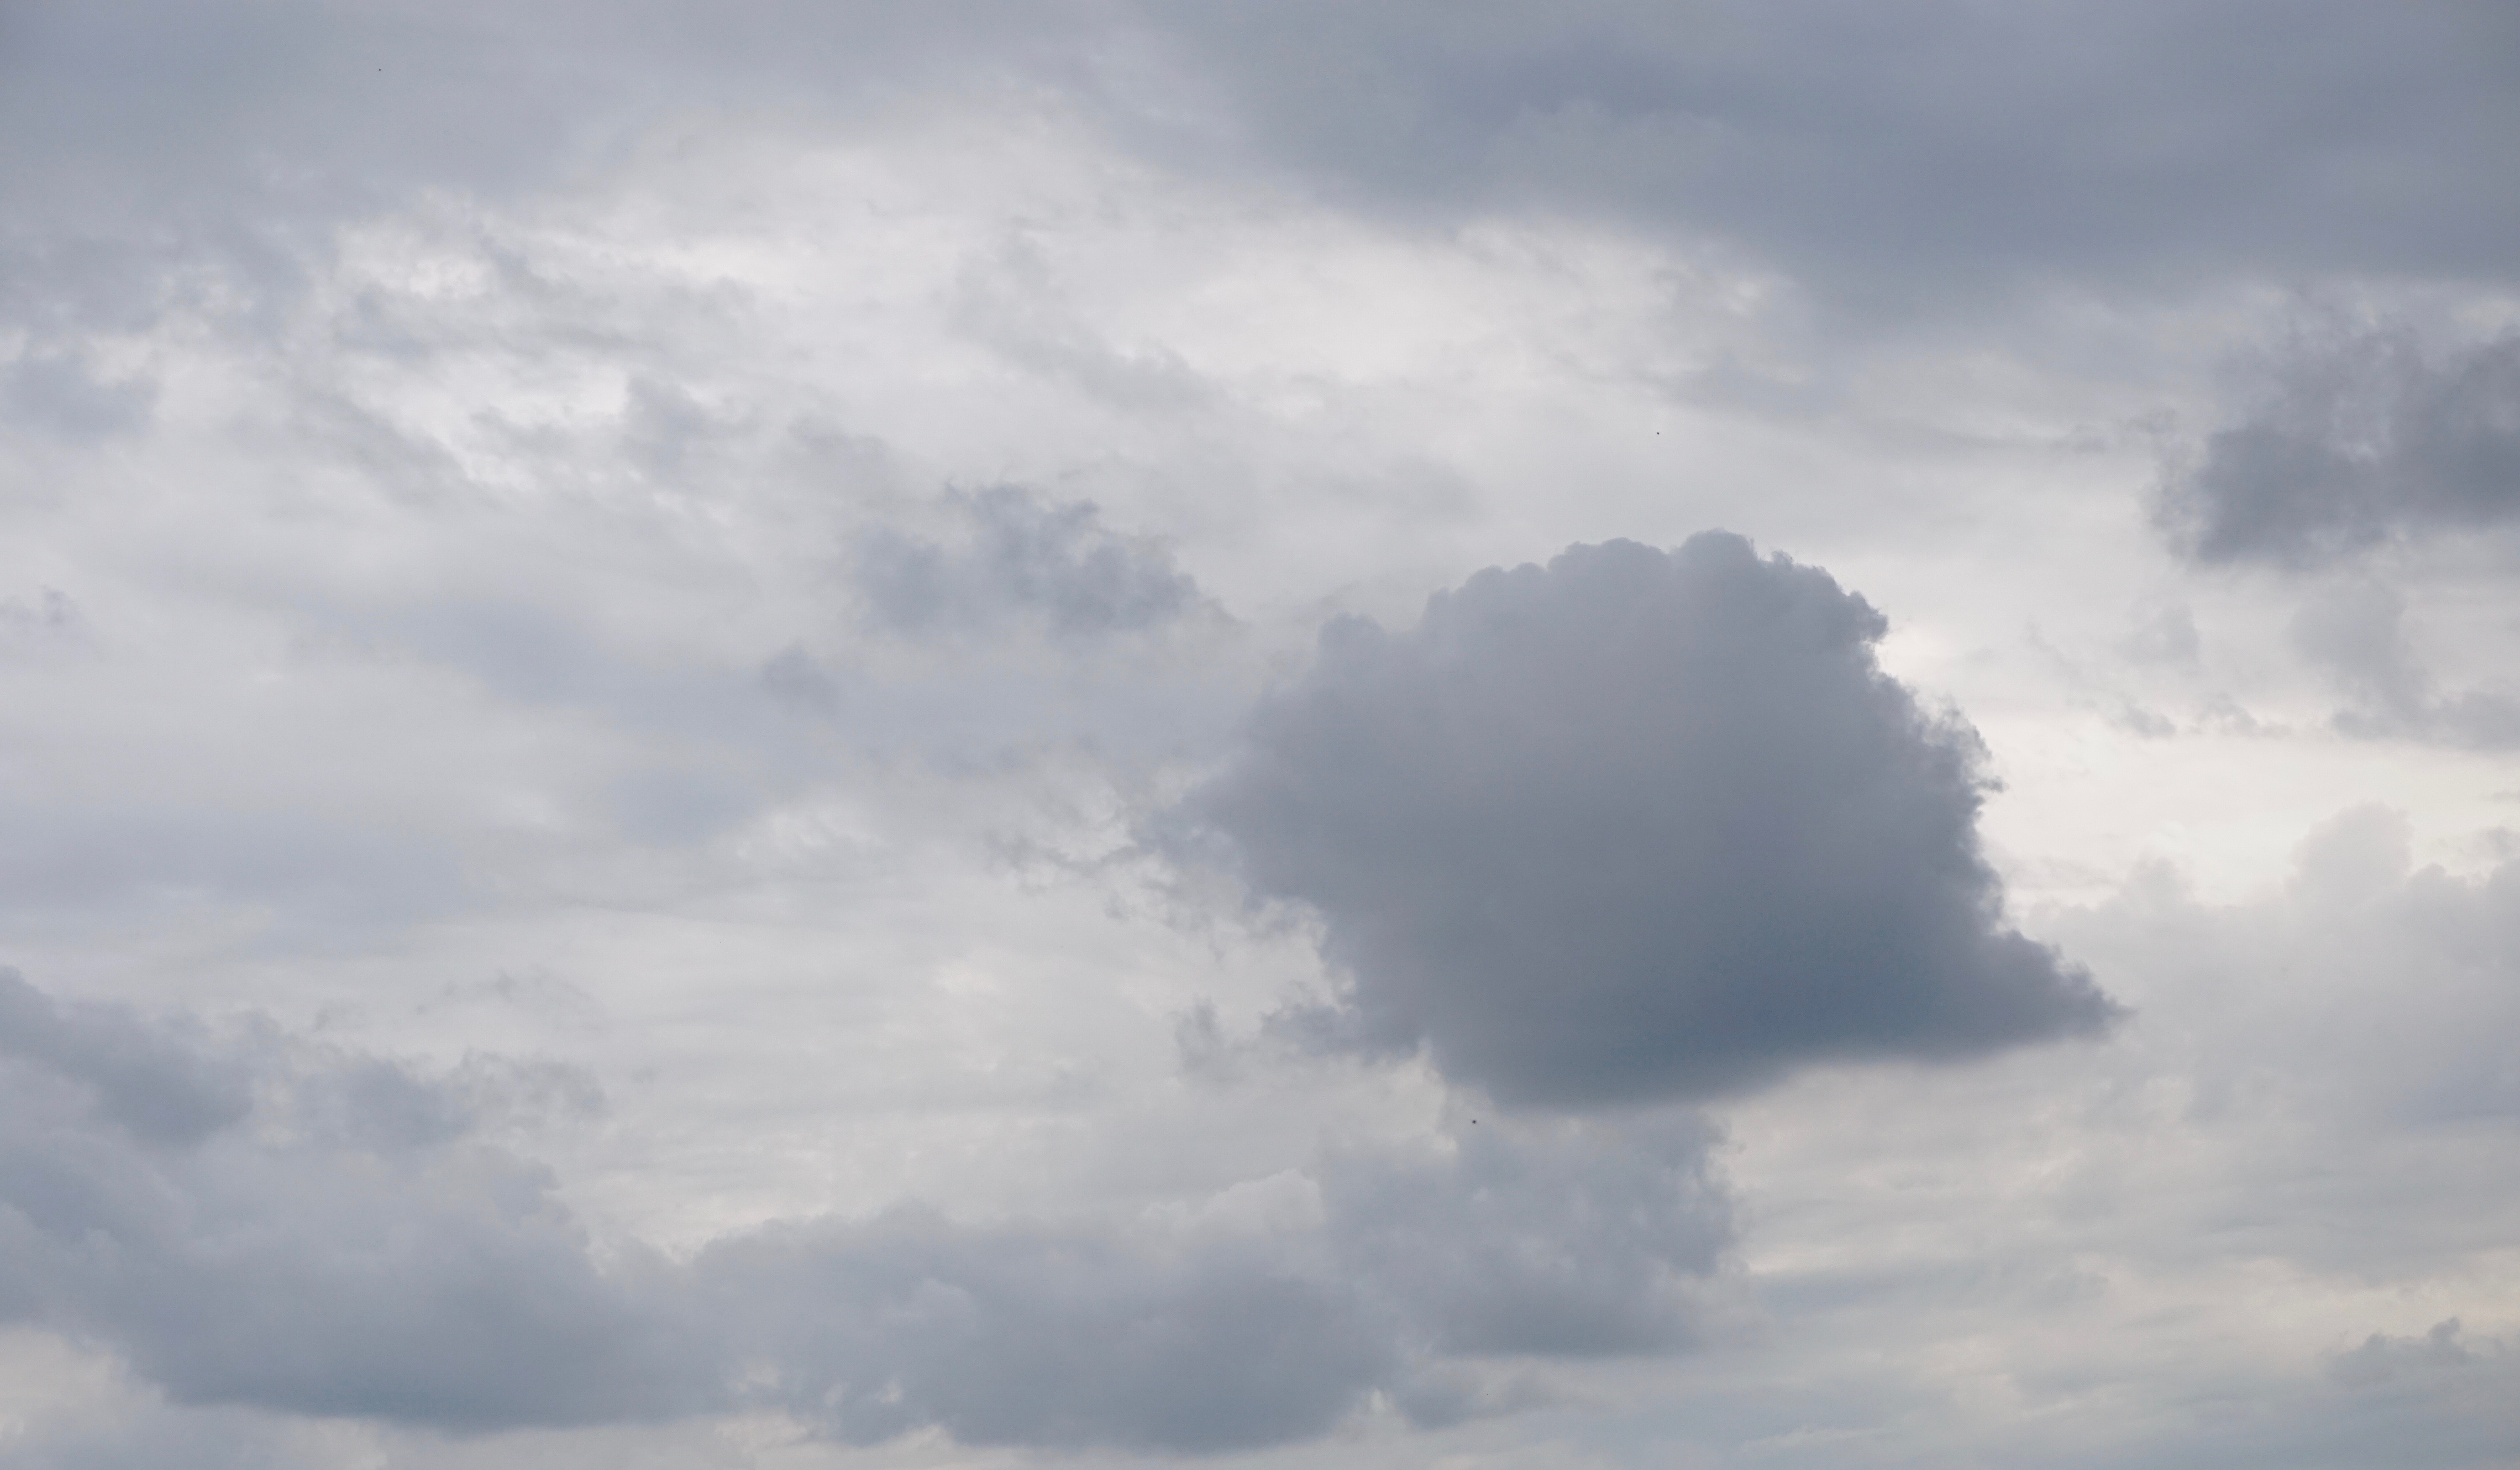
cloud, sky, sunlight, atmosphere, daytime, weather, cumulus, meteorological phenomenon, atmosphere of earth